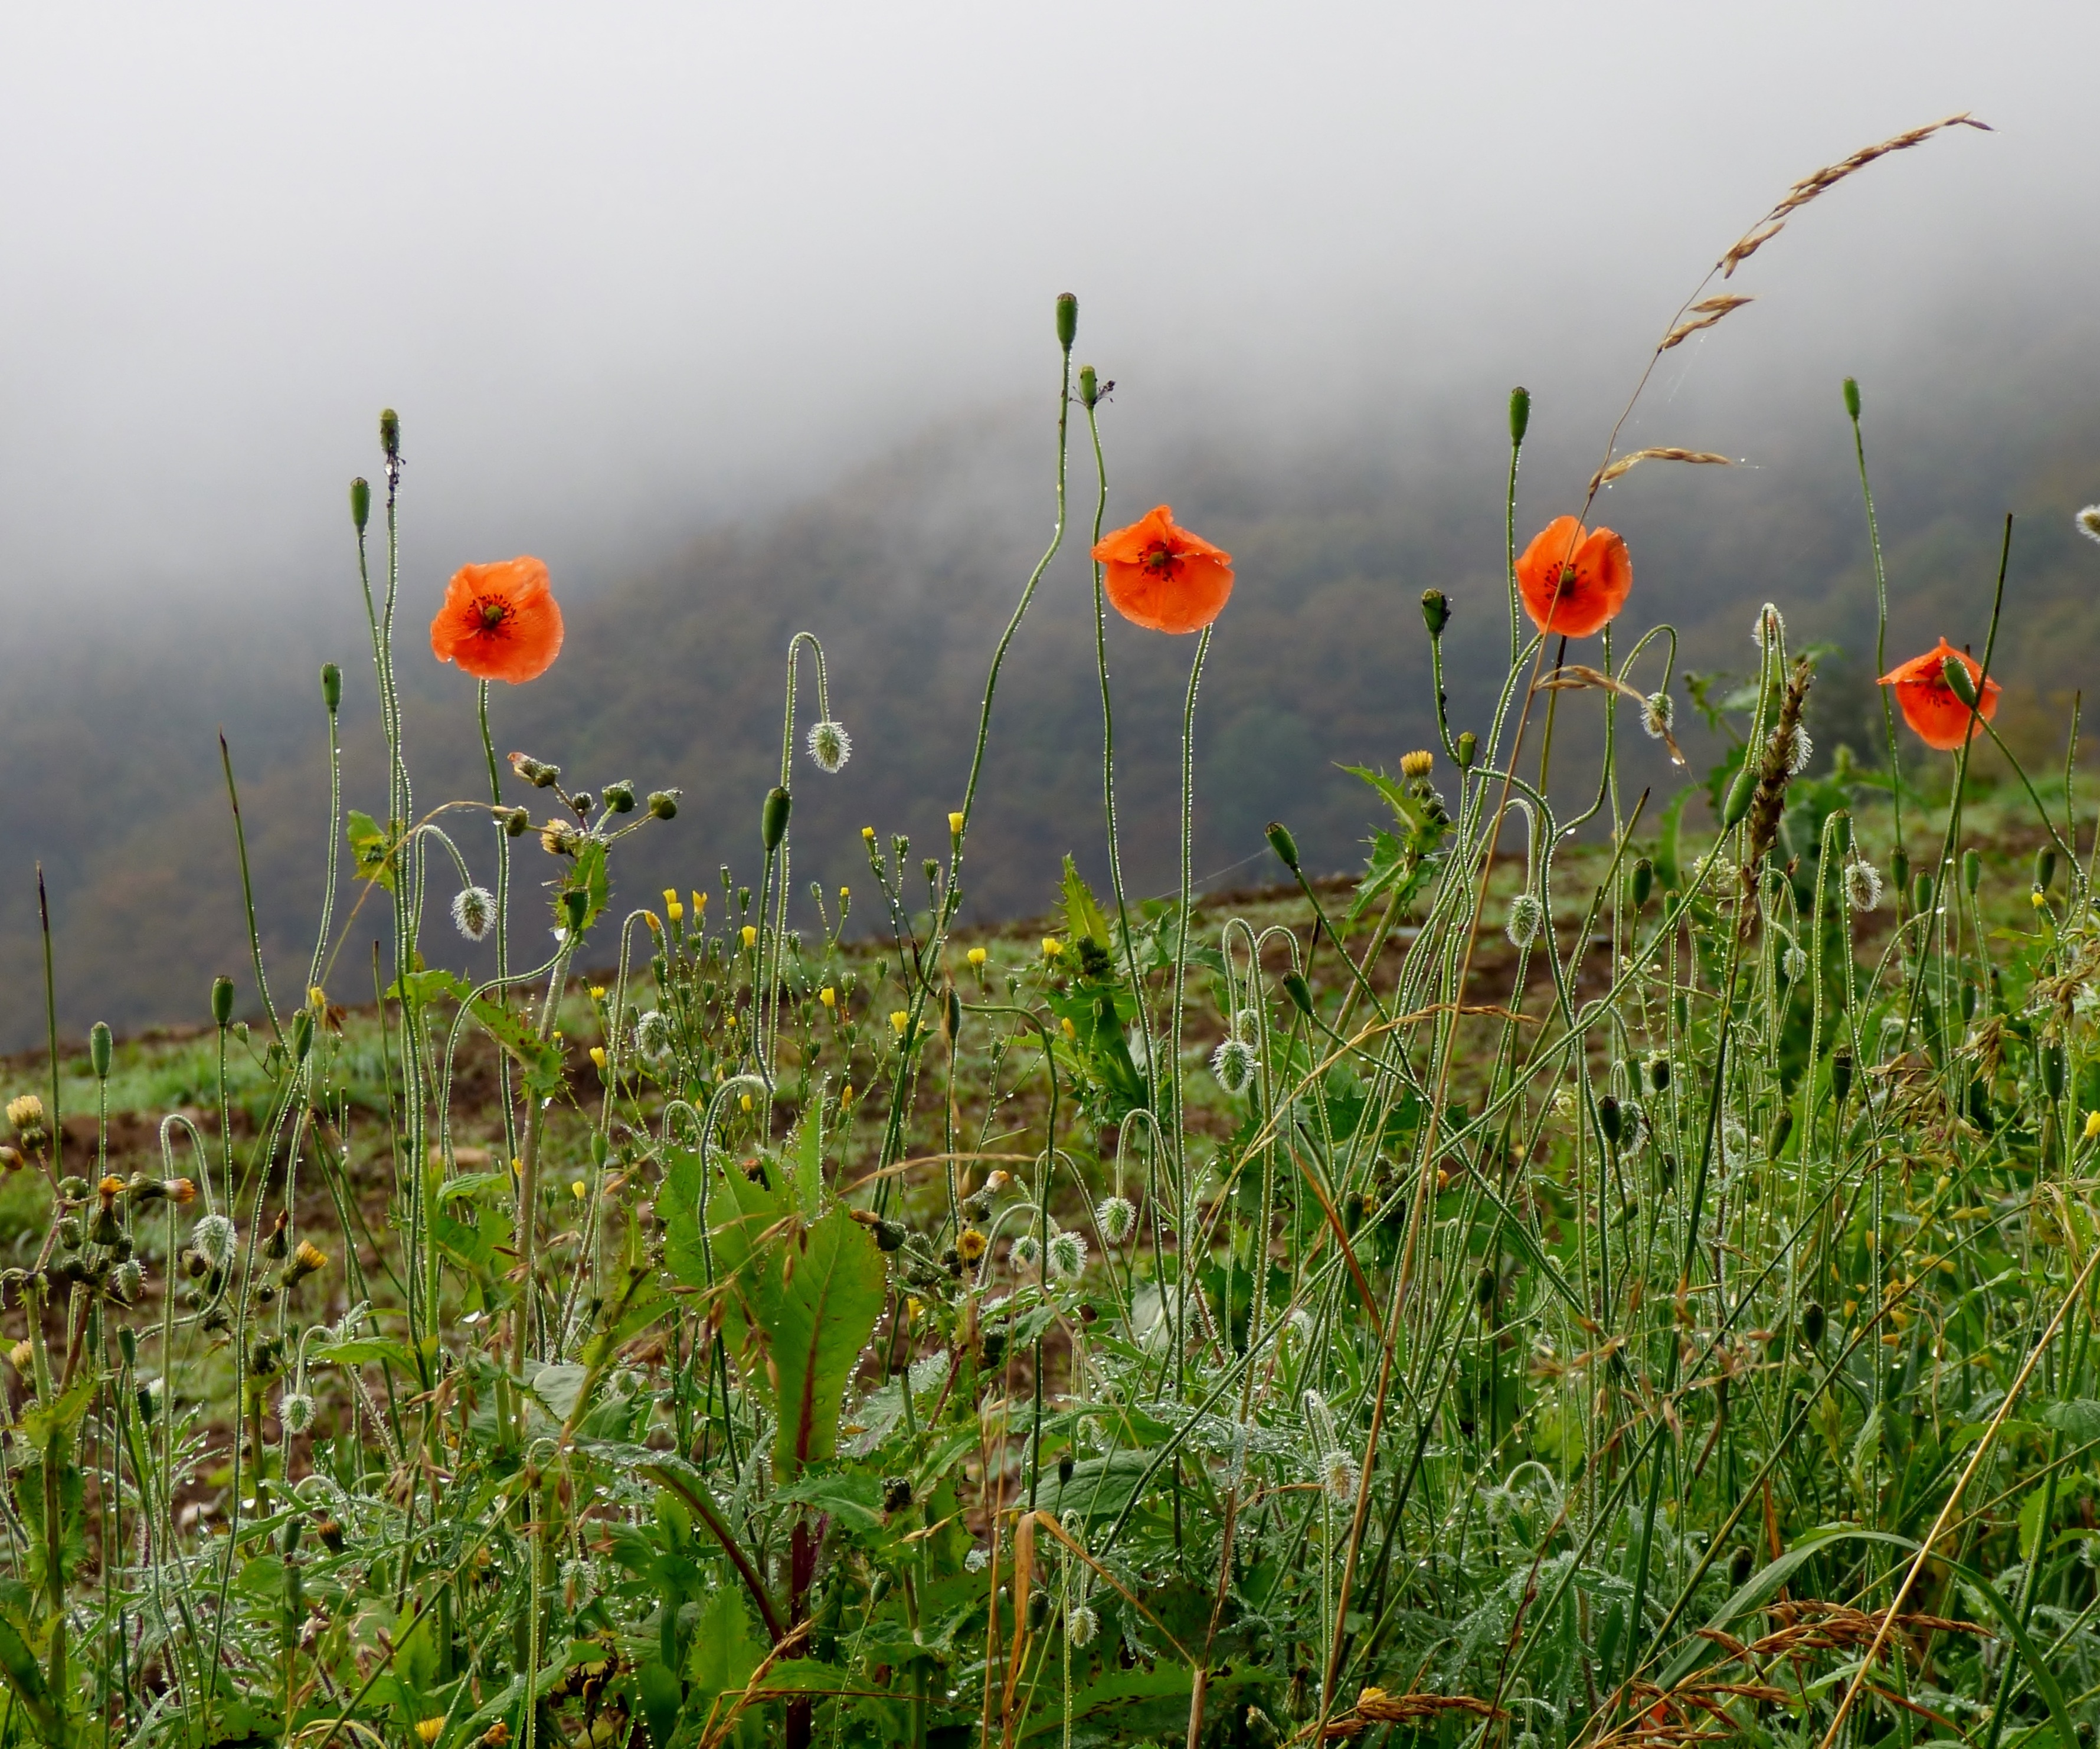
nature, grass, plant, field, meadow, prairie, morning, leaf, flower, green, agriculture, flora, wildflower, flowers, grassland, poppy, poppies, habitat, red flowers, rural area, flowering plant, natural environment, grass family, land plant, accelerating fog